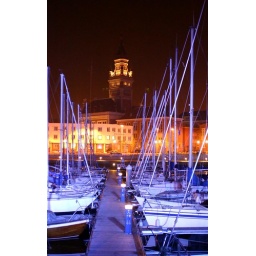
Dunkirk. Marina lighted in puepeled neon, the city itself was lighted with the regular orange street lights.